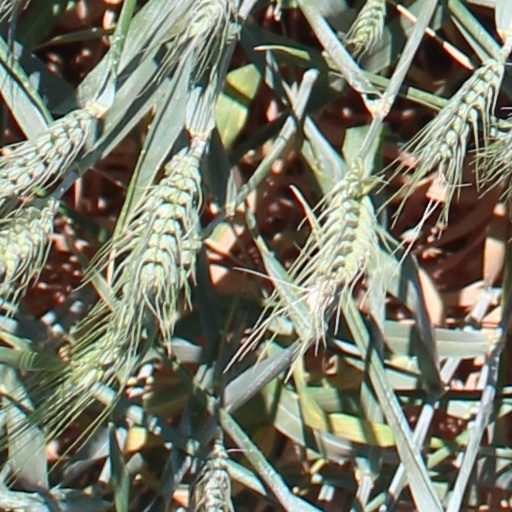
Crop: wheat